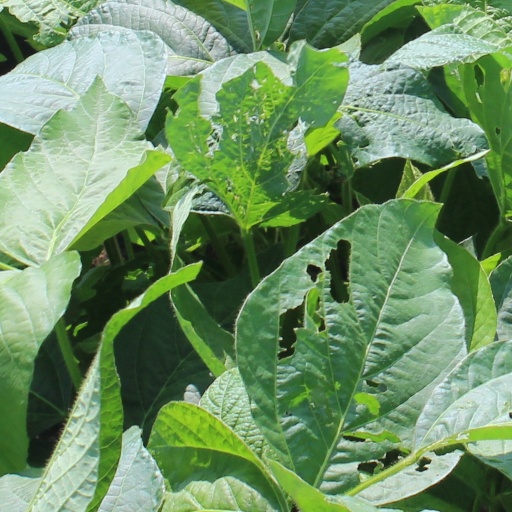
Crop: soybean